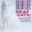
Label: cat